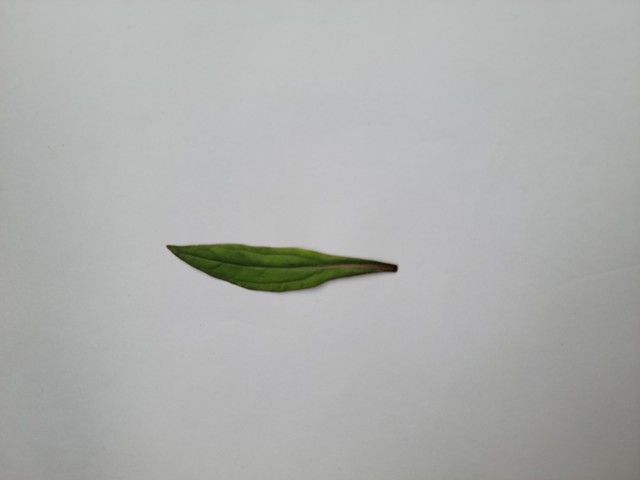
Plant: ayapan